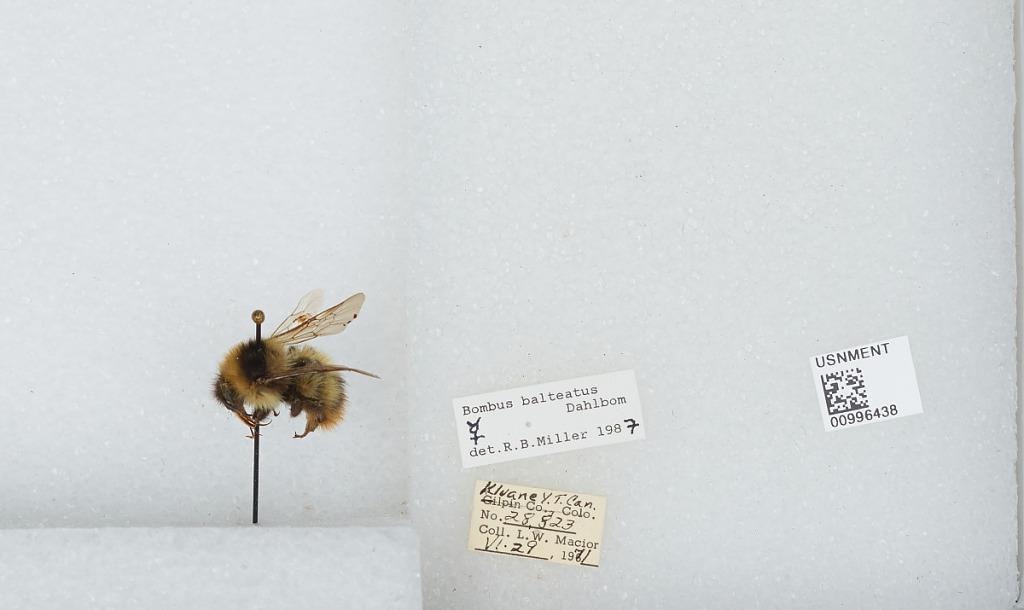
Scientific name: Bombus (Alpinobombus) balteatus Dahlbom
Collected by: L. Macior
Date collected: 1971-6-29
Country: Canada
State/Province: Yukon Territory
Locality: Kluane
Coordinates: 60.75, -139.5
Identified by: Miller, R. B.